Liam Palmer

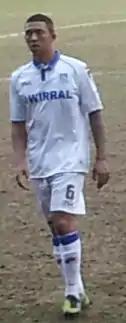
Palmer playing for Tranmere Rovers in 2013

It was confirmed on 16 July 2012 that Palmer had joined League One club Tranmere Rovers on loan for start of 2012–13 football league season for a total of six-months until the January transfer window. He made his debut for the club in the first round of the League Cup against Chesterfield, starting the match and playing 112 minutes before being substituted, as the club won 2–1 after extra time. After making his debut for Tranmere Rovers, Palmer quickly established himself in the starting eleven, playing in a midfield position. In a match against Shrewsbury Town on 25 August 2012, he played a role, setting up an equalising goal, as the club drew 1–1. Palmer then set up the only goal of the game, winning 1–0 against Bury on 1 January 2013. Shortly after, he signed a contract extension with his parent club, keeping him until 2015 and around the same time signed a loan extension with Tranmere Rovers until the end of the 2012–13 season. Since making his debut for the club, Palmer started every match until 15 February 2012 when Tranmere lost 2–0 against Shrewsbury Town - he was sent–off in the 6th minute for a challenge on Joe Jacobson, and served a three match suspension. After serving the suspension, he returned to the first team against Yeovil Town on 2 March 2013, coming on as a 64th-minute substitute, in a 1–0 loss. Palmer regained his first-team place for the rest of the 2012–13 season. At the end of the 2012–13 season, he had made 46 appearances in all competitions.